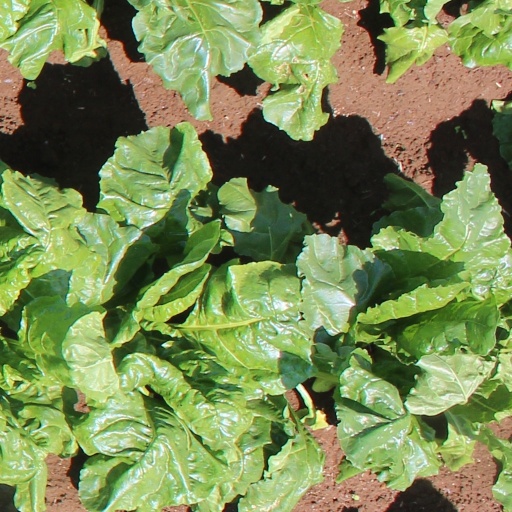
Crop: sugar beet